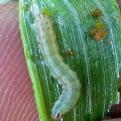
Crop: Onion
Condition: caterpillar-p